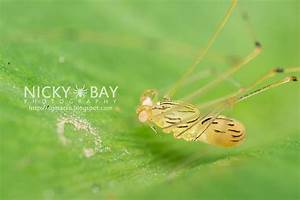
Label: ragno